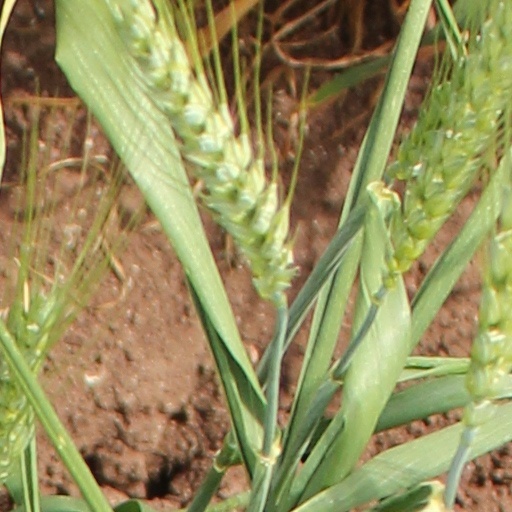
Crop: wheat